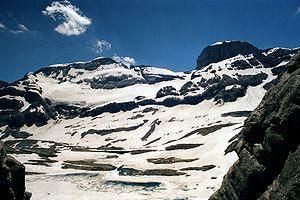
La géologie de la chaîne des Pyrénées aborde la description et la mise en place des roches la composant, ainsi que du relief de montagne actuel. La zone connaît deux cycles orogéniques majeurs : l'orogenèse varisque de −360 à −290 Ma, et l'orogenèse alpine de −53 à −33 Ma, la première donnant naissance aux Pyrénées hercyniennes, et la deuxième aux Pyrénées actuelles.